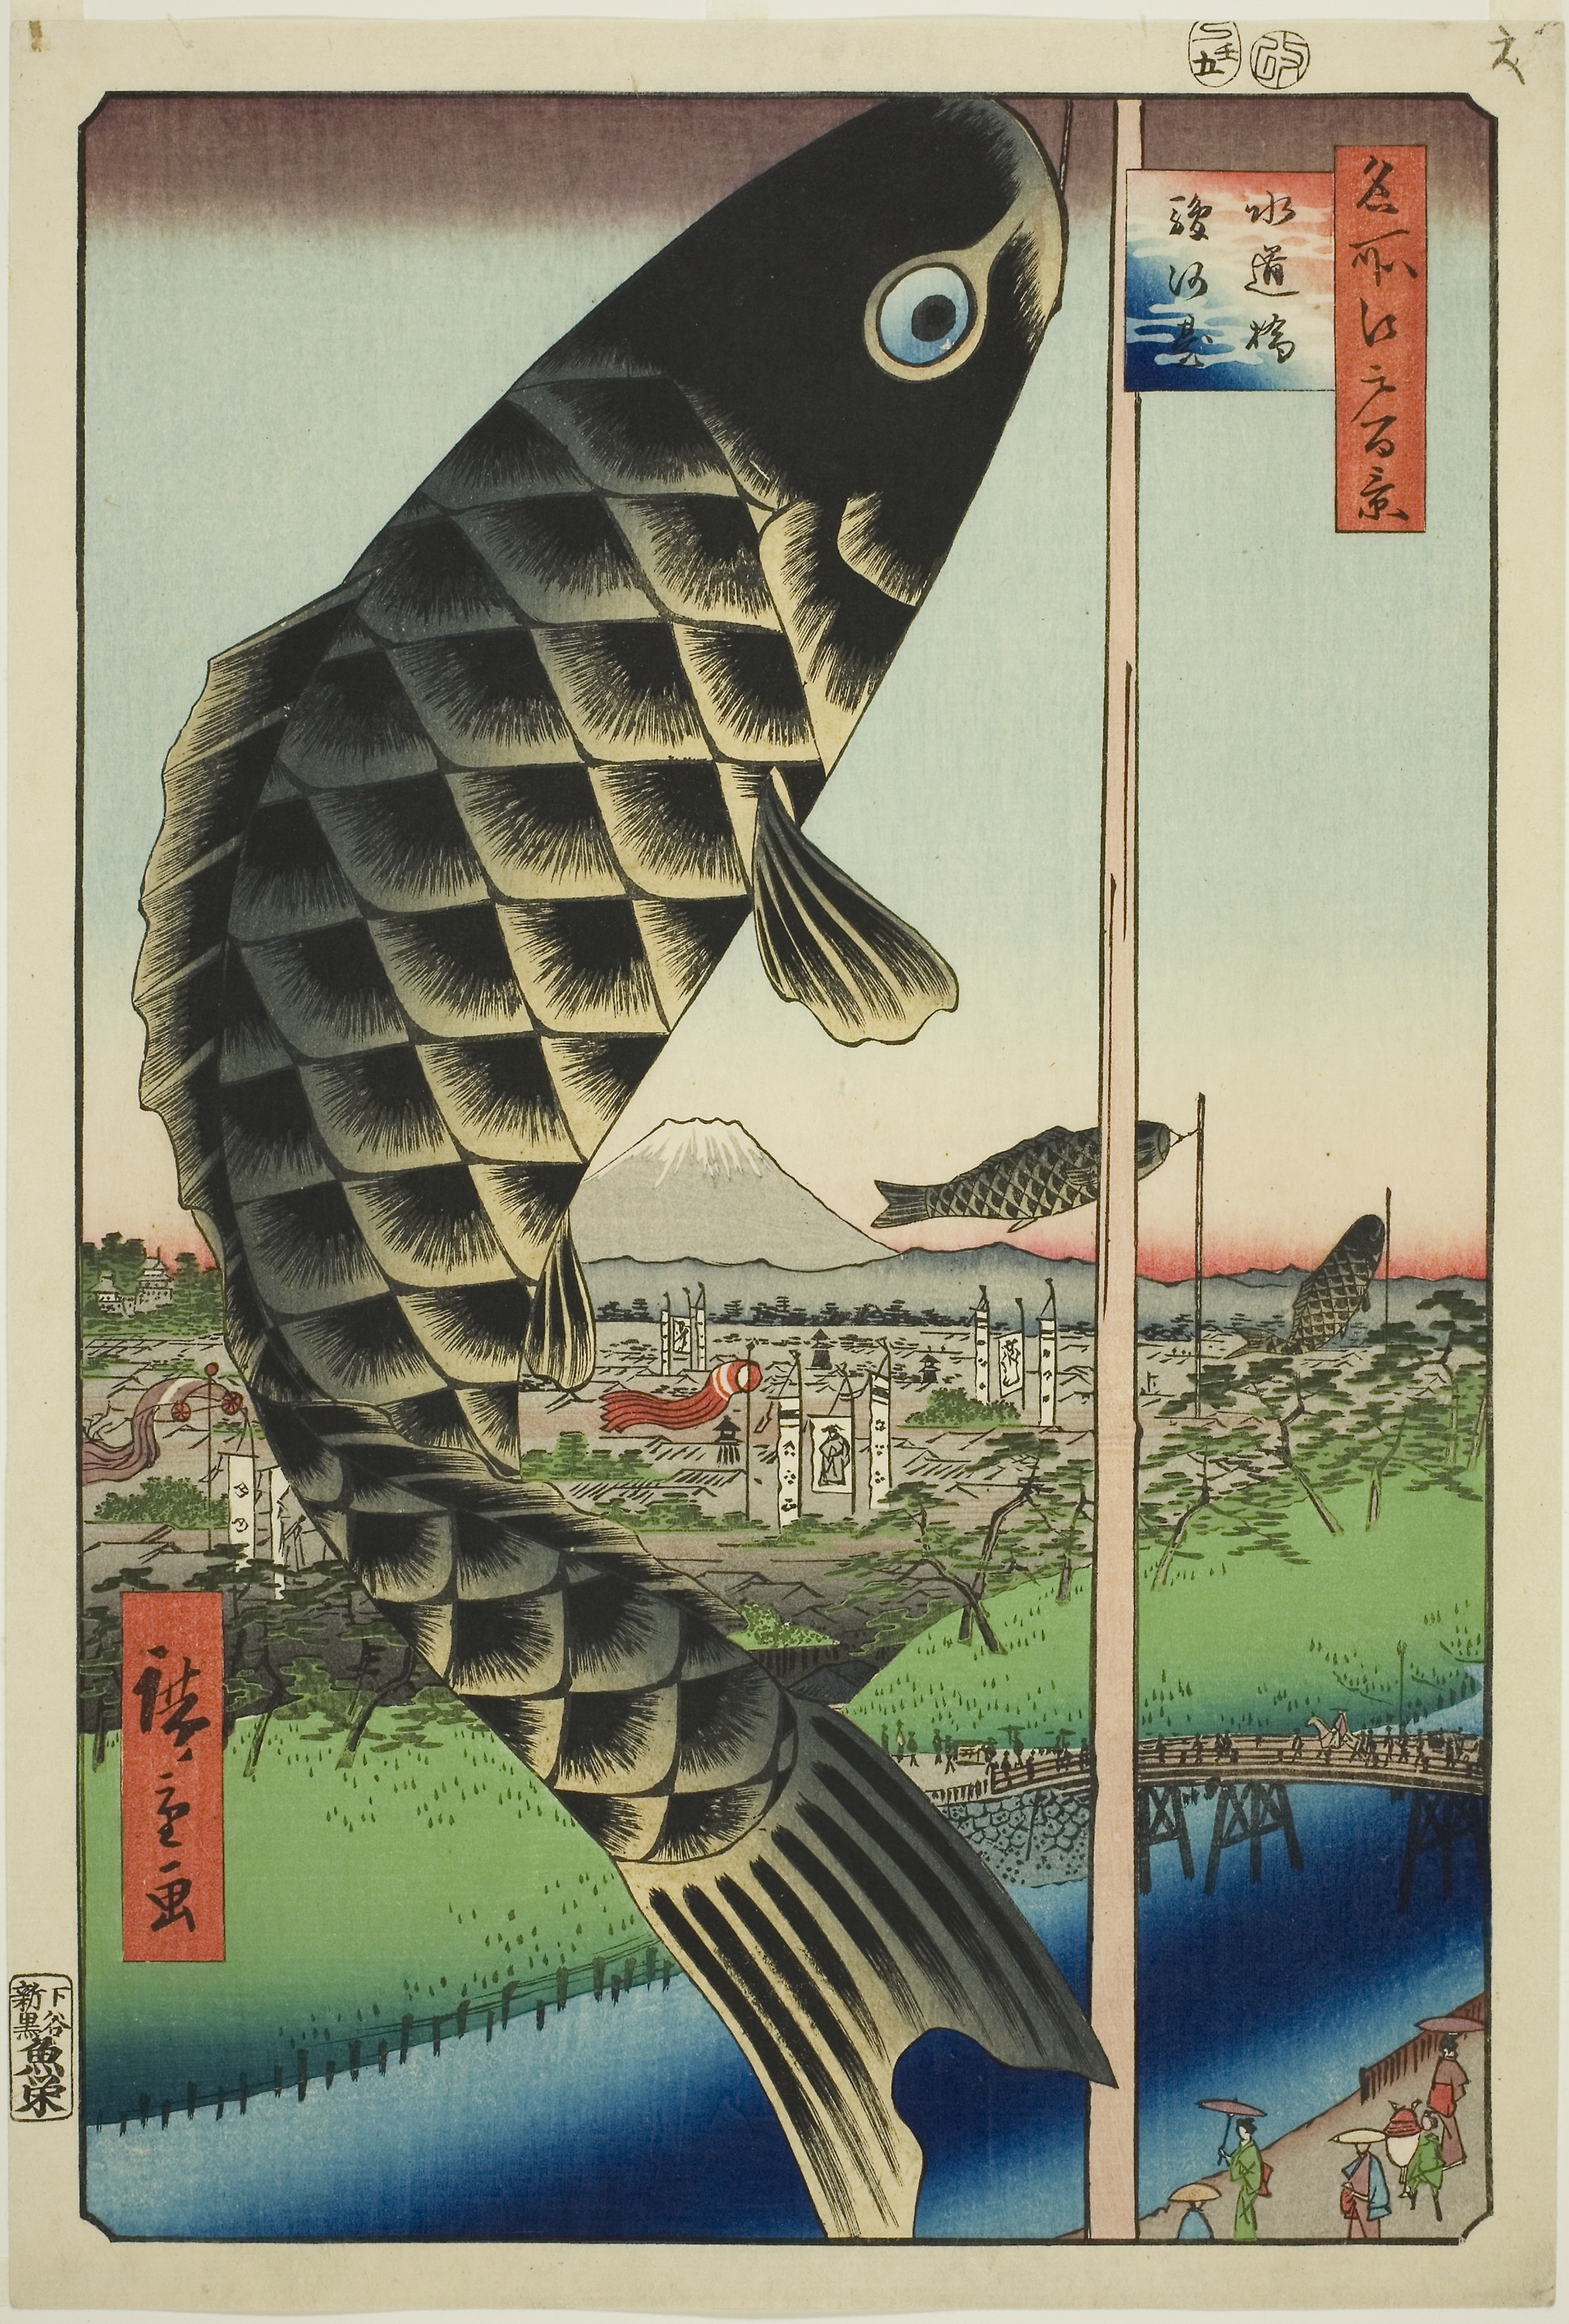
fish, illustration, carp, art